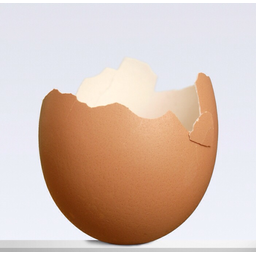
Label: trash